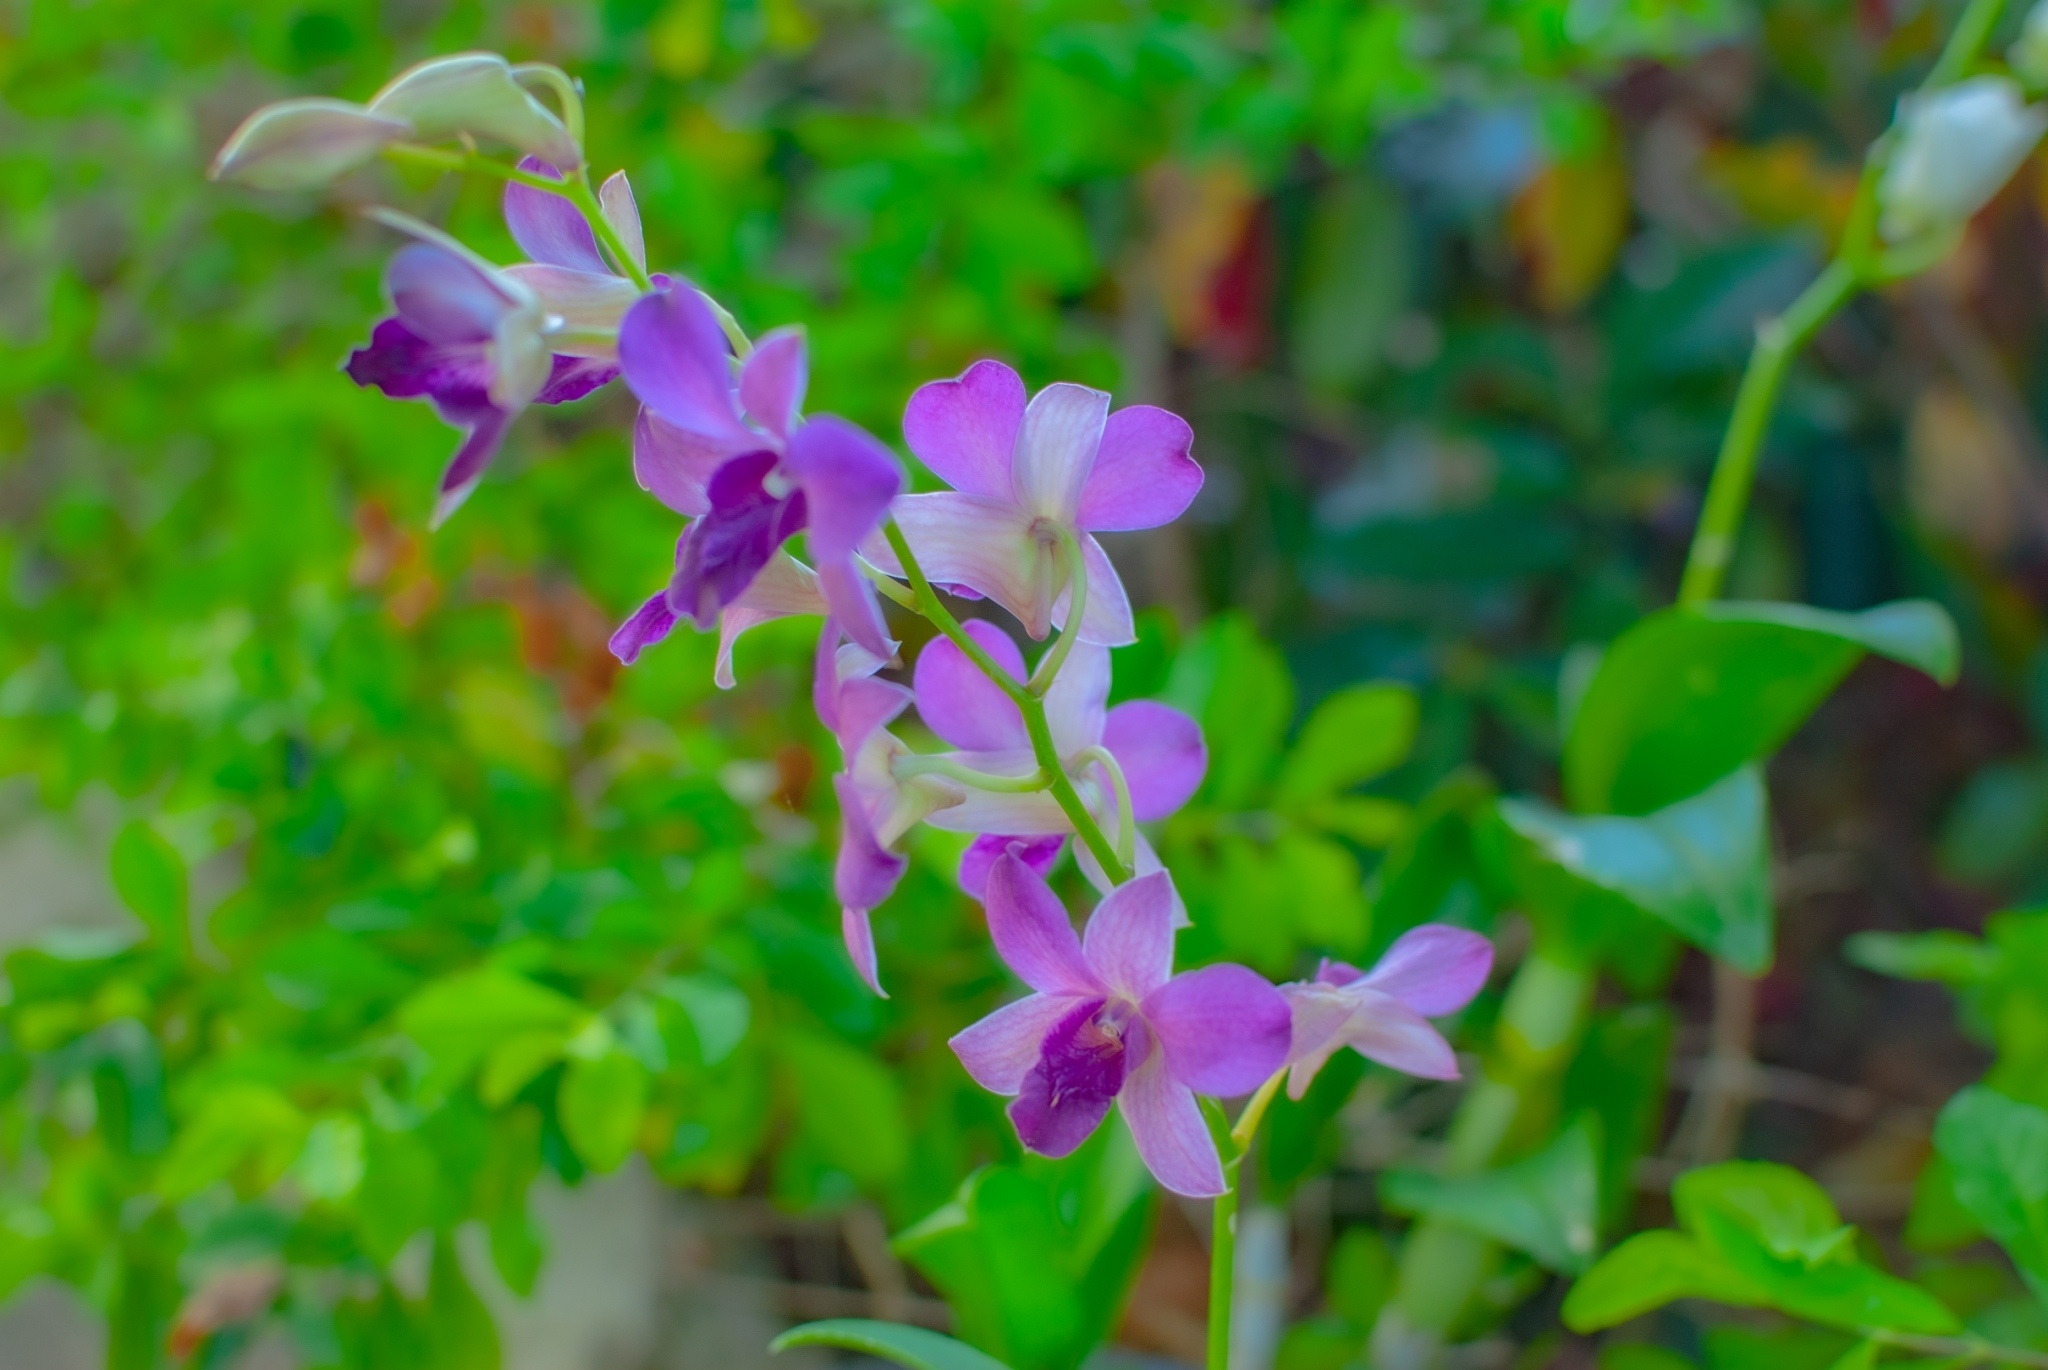
flower, flowering plant, plant, petal, wildflower, common sage, Marsh pea, perennial plant